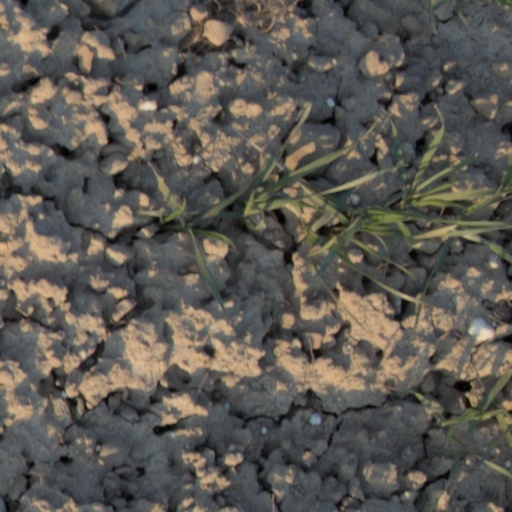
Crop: wheat